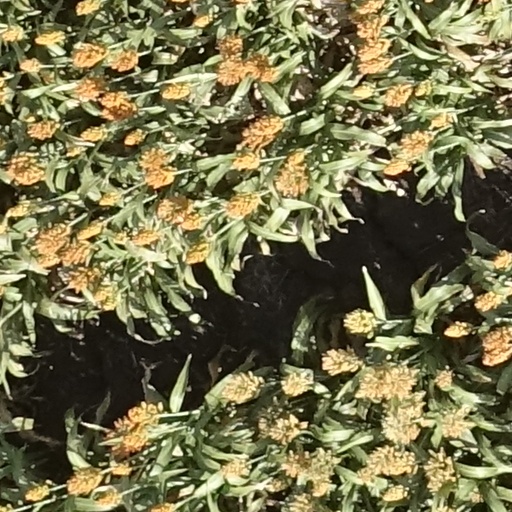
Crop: sorghum